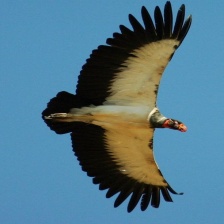
Species: KING VULTURE
Scientific name: SARCORAMPHUS PAPA
ImageNet parent category: vulture